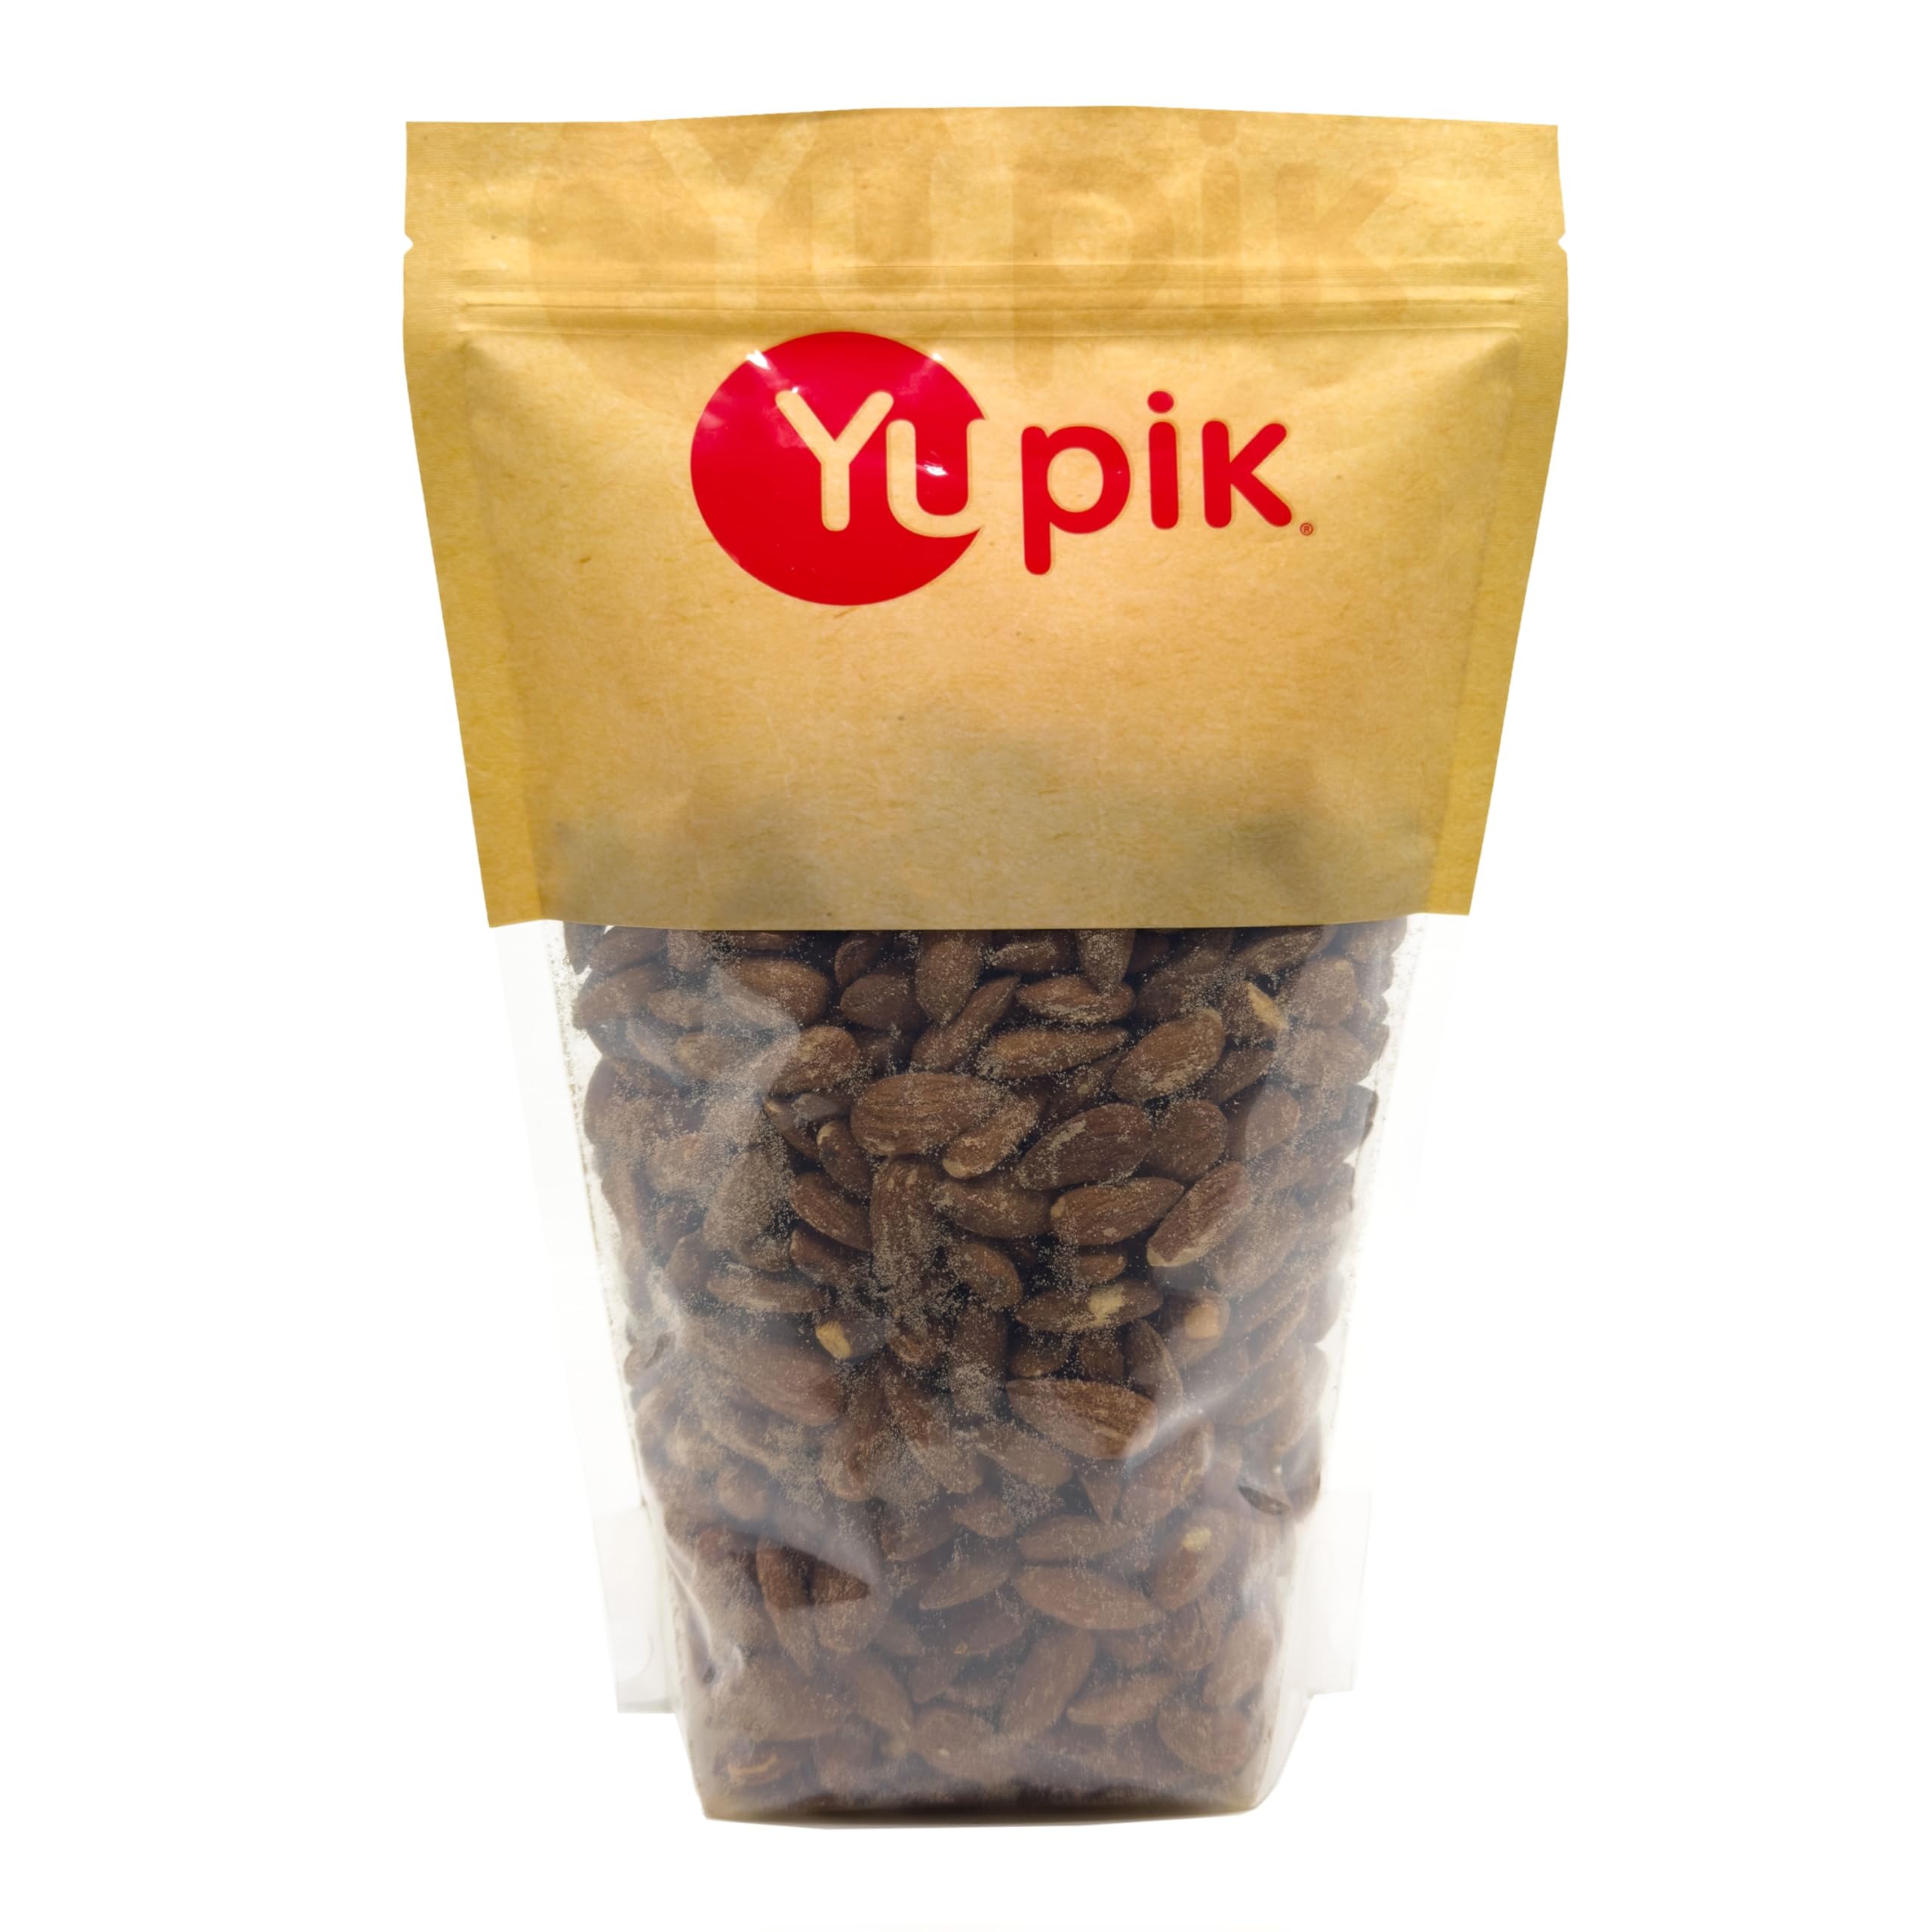
Item Name: Yupik Roasted Salted Jumbo Almonds, 2.2 lb (35.2 oz), Kosher, Gluten-Free, Large Almonds, Seasoned Nuts, Lightly Roasted, Salty Flavor, Source of Fiber & Protein, Crunchy, Savory Snacks
Bullet Point 1: Whole large almonds, roasted, seasoned with salt
Bullet Point 2: Certified gluten-free & kosher
Bullet Point 3: Source of protein, fiber, iron, and calcium
Bullet Point 4: Delicious crunchy savory snack
Bullet Point 5: Perfect snack for BBQ, game night, family snacking
Value: 35.2
Unit: Ounce

Price: 23.5